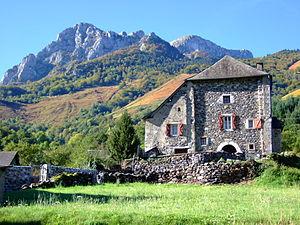
Maison forte à Borce (Pyrénées-Atlantiques, France).
Le Béarn, situé au nord-ouest des Pyrénées, est une ancienne principauté souveraine puis une ancienne province française à partir de 1620. Depuis 1790, le Béarn fait partie du département des Pyrénées-Atlantiques et depuis 2016 de la région Nouvelle-Aquitaine. Les intercommunalités béarnaises créent le pôle métropolitain Pays de Béarn en 2018. Le territoire béarnais regroupe la plaine des gaves de Pau et d'Oloron, les coteaux qui les entourent — Vic-Bilh, Soubestre, Entre-Deux-Gaves — et les trois hautes vallées pyrénéennes d'Ossau, Aspe et Barétous.
Borce est une commune française du pays de Béarn, située dans le département des Pyrénées-Atlantiques en région Nouvelle-Aquitaine. La commune fait partie de la vallée d'Aspe. Le gentilé est Borçois.